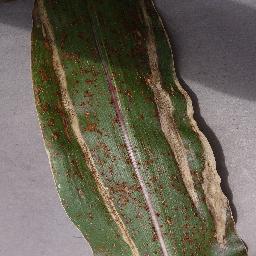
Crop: corn
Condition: (maize)_northern_blight